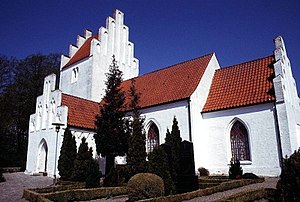
Aversi Kirke
Aversi Kirke i Næstved Kommune, nevnt første gang i 1370
Aversi Kirke ligger i landsbyen Aversi ca. 11 km S for Ringsted. Indtil Kommunalreformen i 2007 lå den i Storstrøms Amt, og indtil Kommunalreformen i 1970 i Tybjerg Herred.